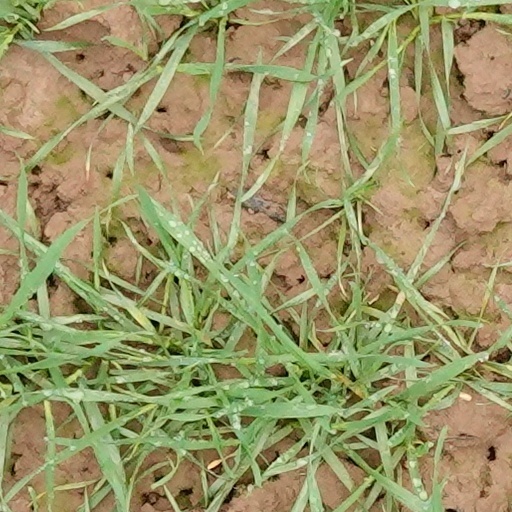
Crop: wheat